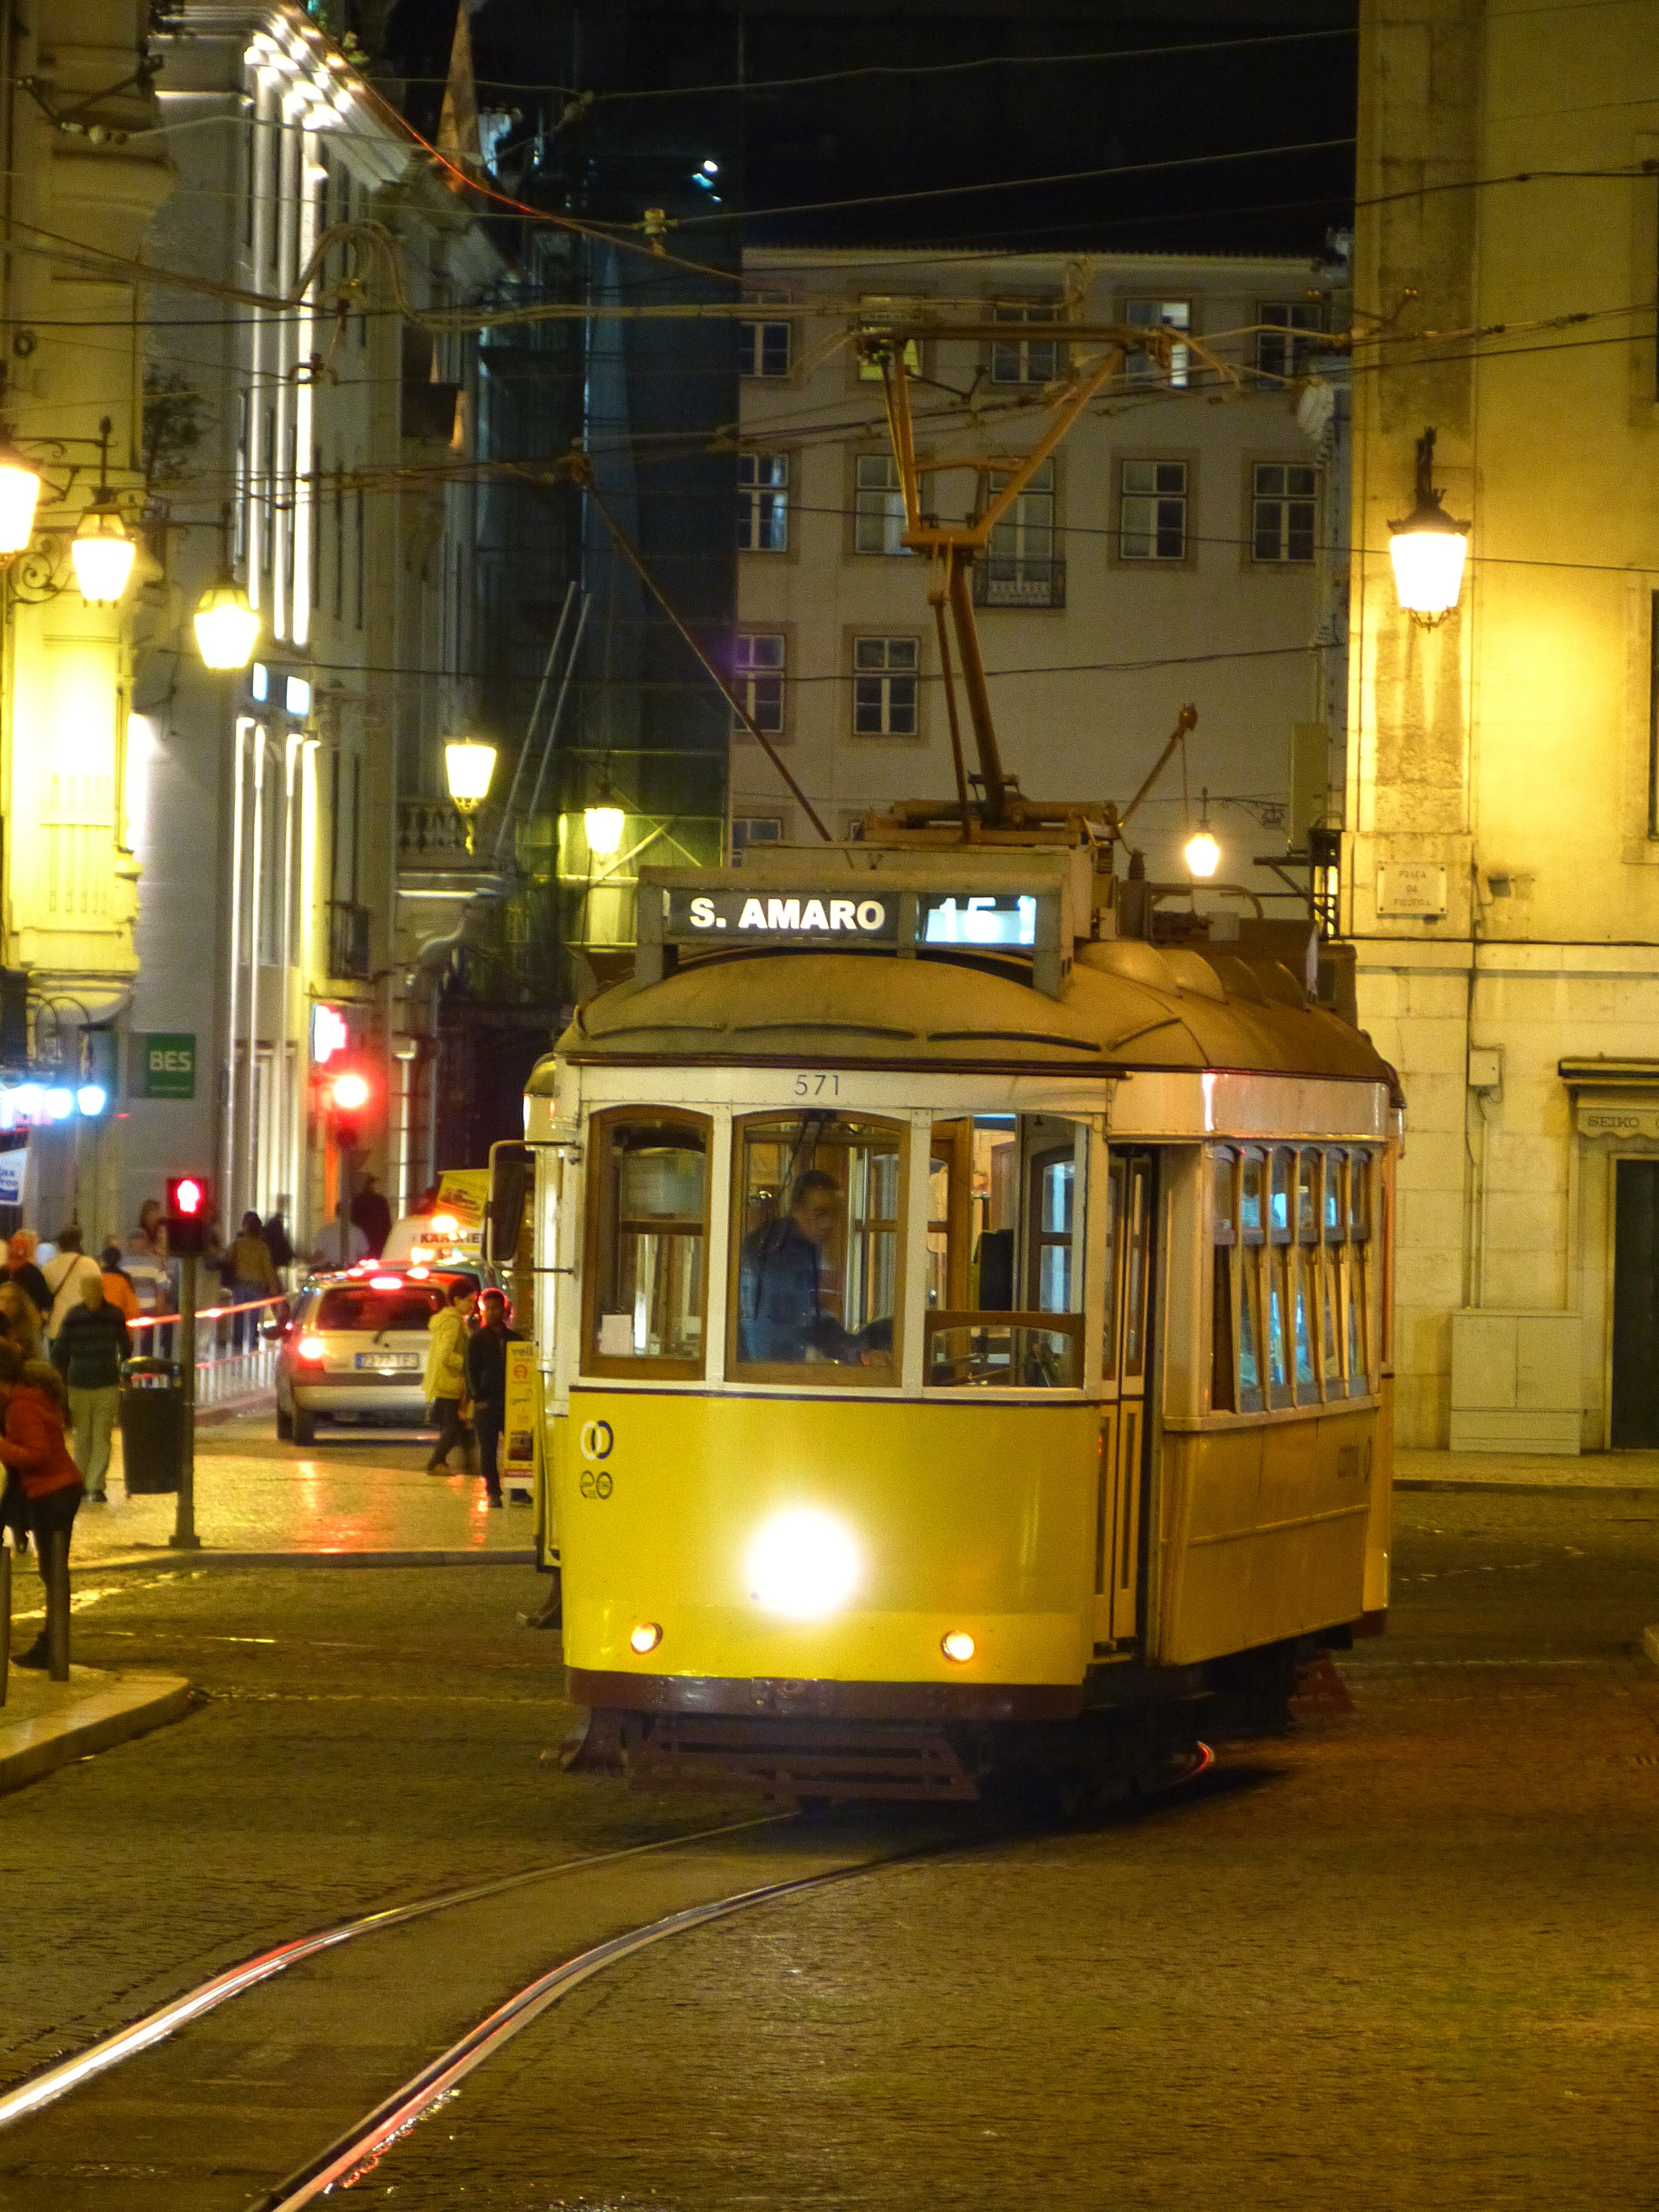
night, tram, transport, vehicle, drive, electricity, cable car, lighting, public transport, at night, portugal, lisbon, land vehicle, metropolitan area, transporting night